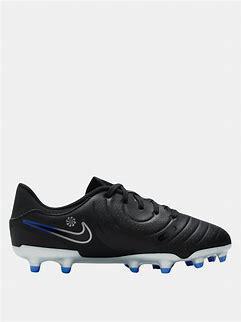
Brand: Nike
Model: Jr Tiempo Legend 10 Academy